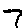
Label: 7